Al Sweet

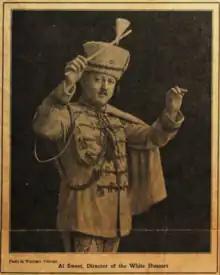
Al Sweet wearing the distinctive uniform of the White Hussars

Albert C. Sweet (July 7, 1876 – May 12, 1945) was an American bandleader, cornetist, and composer. Over the course of his career, Sweet served as music director and soloist for the Edison Phonograph Company, bandmaster of the Ringling Brothers Circus, and eventually founded his own band, The White Hussars. Sweet and his band were an important part of the Chautauqua movement (in which touring ensembles made up of entertainers and noted speakers ventured from town to town) eventually earning him the moniker "Mr. Chautauqua".